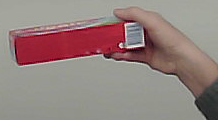
Product: colgate_toothpaste